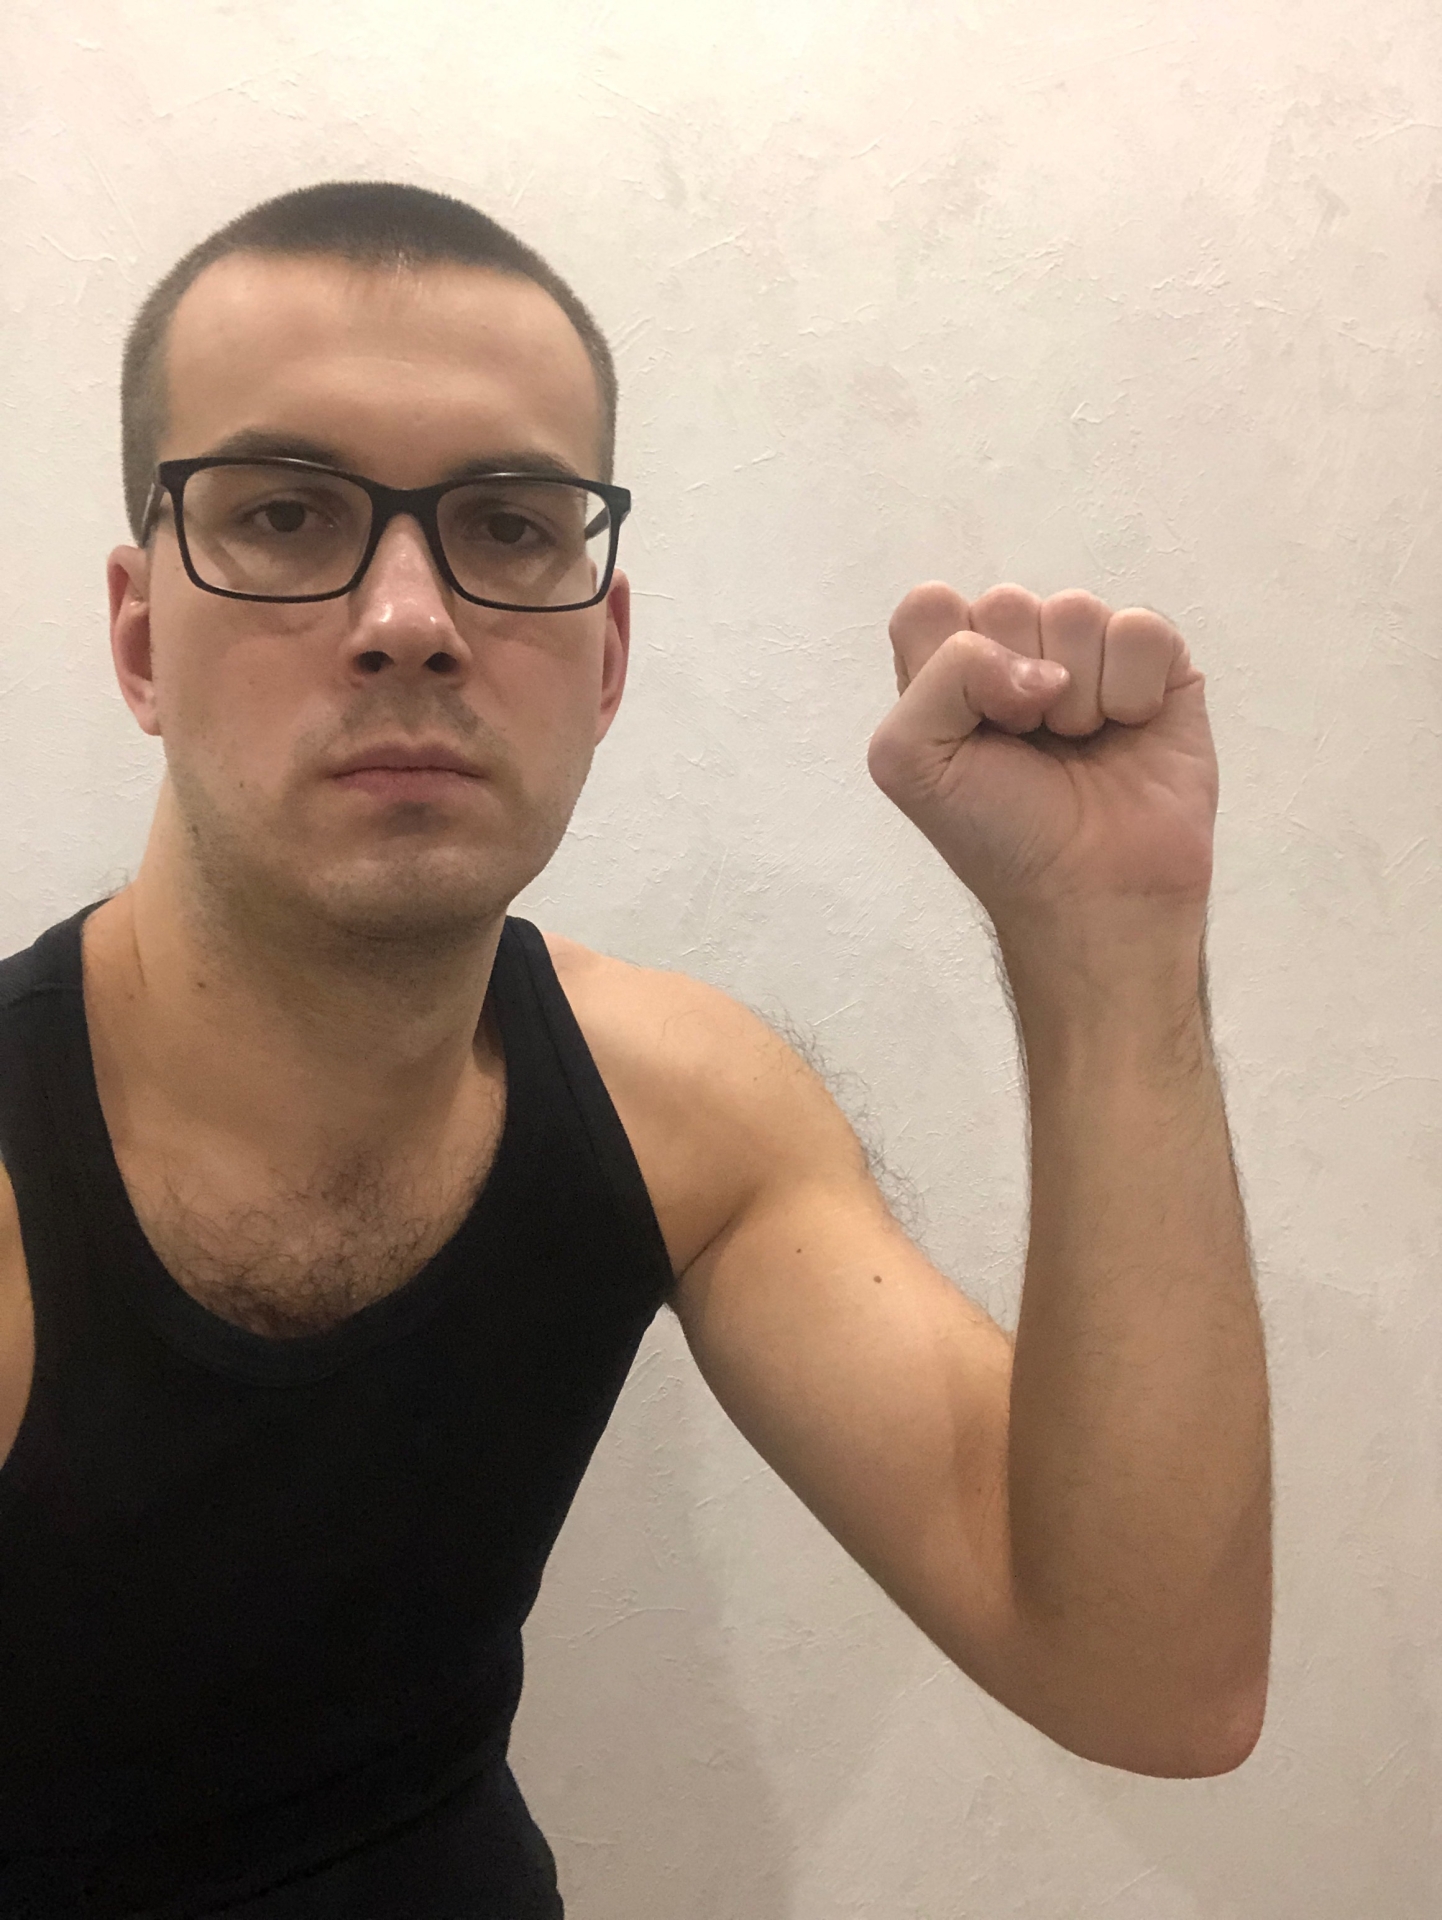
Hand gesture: fist